Reads Landing School

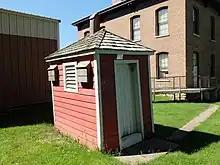
The original outhouse for the Reads Landing School

Reads Landing School is a two-story brick building on a limestone foundation. Its footprint is nearly square. A gabled central bay projects slightly from the front façade. The building has a hip roof, with a cupola atop the gable. A wide cornice overhangs the building, supported by pairs of heavy brackets emerging from the frieze. At the base of the walls, an unusual water table is formed by three projecting courses of bricks atop the protruding limestone foundation.